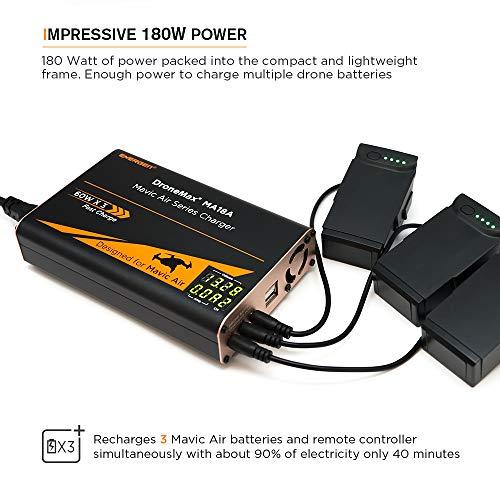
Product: Energen DroneMax MA18A Drone Battery Charger, DJI Mavic Air Accessories, Intelligent Fast Multi Battery Charging Hub Station (Charge 3 Batteries & 2 USB Ports Simultaneously)
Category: Toys & Games | Hobbies | Remote & App Controlled Vehicles & Parts | Remote & App Controlled Vehicle Parts | Battery Chargers
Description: Customized to charge DJI Mavic Air drone batteries.
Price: $49.99
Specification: Product Dimensions:         6.7 x 4.5 x 1.8 inches ; 1.3 pounds    |Shipping Weight: 1.8 pounds (View shipping rates and policies)|ASIN: B07JM47LKK|Item model number: EN-DM-MA18A|    #607    in RC Battery Chargers